Triumph Tina

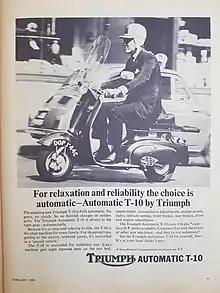
Triumph T-10 Automatic Advertisement 1966

The Tina was replaced by the Triumph T10 in 1965. The T10 included an improved CVT and the "start/drive" control moved from the handlebar to inside the seat, with the "drive" setting activated automatically by the rider's weight, so that the drive was only engaged once the driver was seated. This led to an embarrassing incident while demonstrating the T10 at its press launch. The switch had been set at , but the woman who was to ride the scooter away weighed only , the switch was not activated, and the scooter would not move. The T10 was discontinued about 1970.